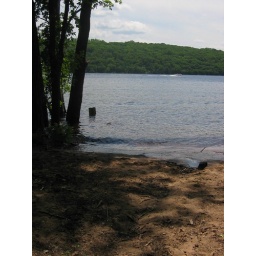
the square in the water is the top of a sign that usually marks the river's beach.